1910 Nobel Prize in Literature

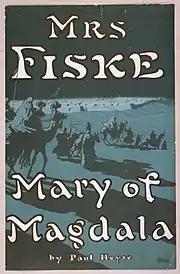
"Mary of Magdala" (1902), a play by Paul Heyse.

He was dubbed "Dichterfürst" o prince of poetry, and he worked tirelessly to promote international understanding within Europe. His last published works were "Letzten Novellen" ("Recent Novellas") and "Italienischen Volksmärchen" ("Italian Folktales", 1914).